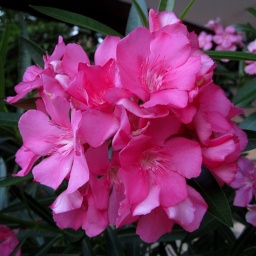
these are in a large pot with other flowers decorating an entryway....